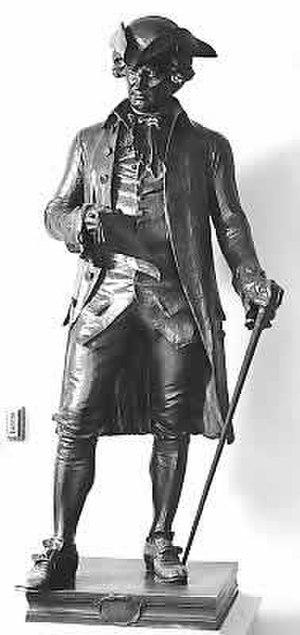
Le National Statuary Hall Collection des États-Unis d'Amérique est une collection de statues données individuellement par chacun des 50 États dans le but d'honorer deux de leurs plus honorables citoyens. Initialement située dans le Old Hall de la Chambre des représentants, une partie de la collection fut étendue autour du Capitole des États-Unis.